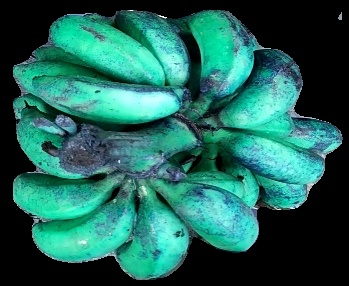
Variety: rasbale
Grade: grade3